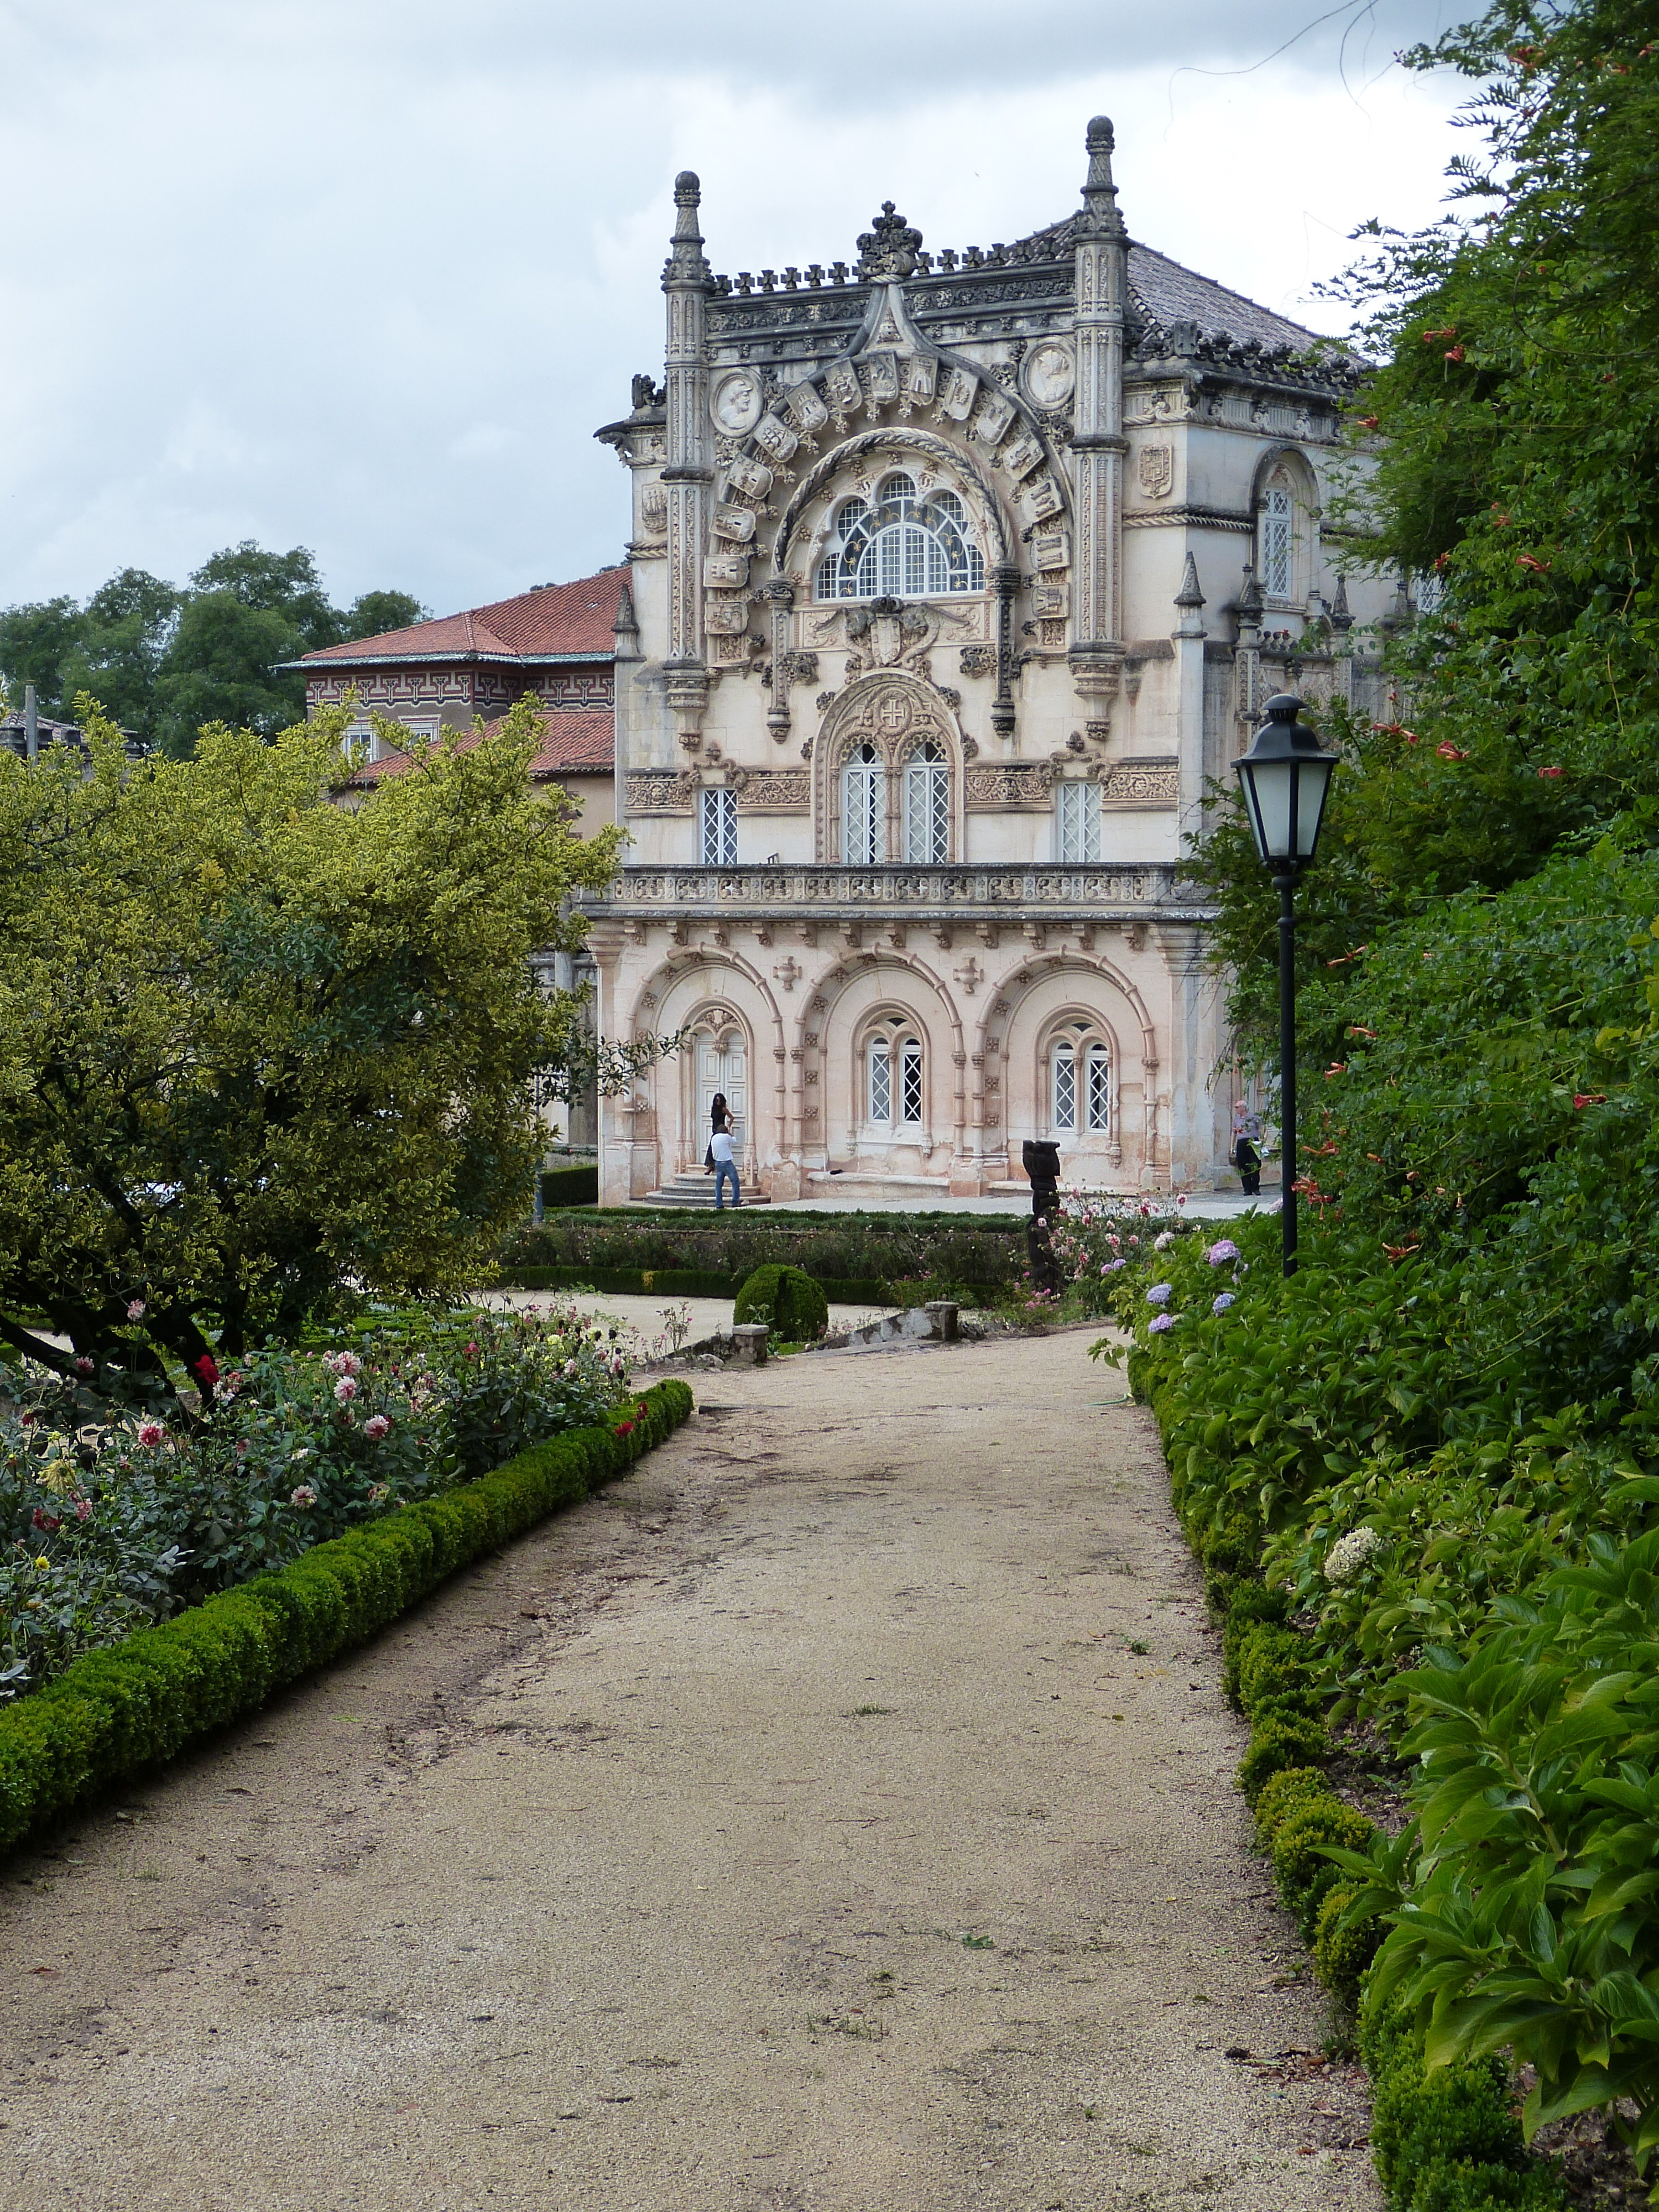
architecture, window, building, chateau, palace, park, castle, facade, church, cathedral, chapel, place of worship, monastery, portugal, abbey, estate, relief, historically, manuelinisch, bussacowald